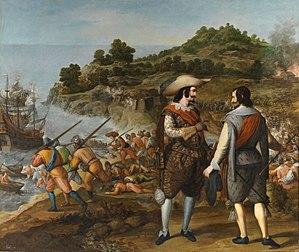
Le Salon des royaumes est un musée au cœur de Madrid. Le bâtiment est le corps principal du palais du Buen Retiro construit entre 1630 et 1635, il abrite les collections royales de peintures aujourd'hui conservées au musée du Prado.